Morocco–Portugal relations

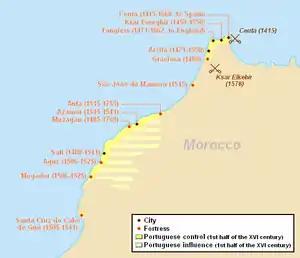
Portuguese possessions in Morocco (1415-1769).

Portugal started to invade and occupy parts of coastal Morocco in 1415 with the conquest of Ceuta, which was besieged unsuccessfully three years later by the Moroccans. Then under Afonso V of Portugal, Portugal conquered Alcácer Ceguer (1458), Tangiers (won and lost several times between 1460 and 1464) and Arzila (1471). These achievements earned the king the nickname of "the African".